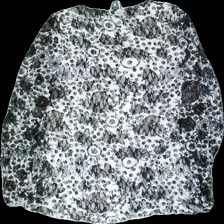
View: back
Type: Blouse
Category: Ladies
Brand: Isolde
Colors: Black, White
Material: 100% polyester
Pattern: Floral print
Cut: Regular, C-collar
Size: L
Season: All
Stains: Minor
Price range: 50-100
Recommended usage: Reuse